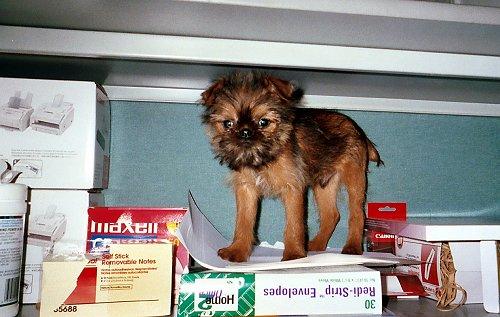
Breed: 209-n000042-Brabancon_griffo